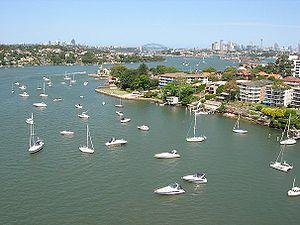
La Parramatta est une rivière d'Australie s'achevant à Sydney, en Nouvelle-Galles du Sud. Cette voie d'eau navigable est le principal cours d'eau se jetant dans le port de Sydney, une partie de Port Jackson.